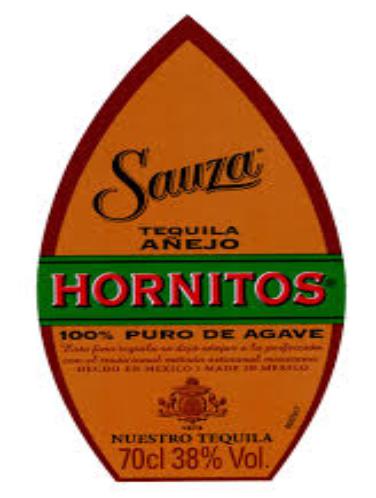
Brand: Hornitos
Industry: Food